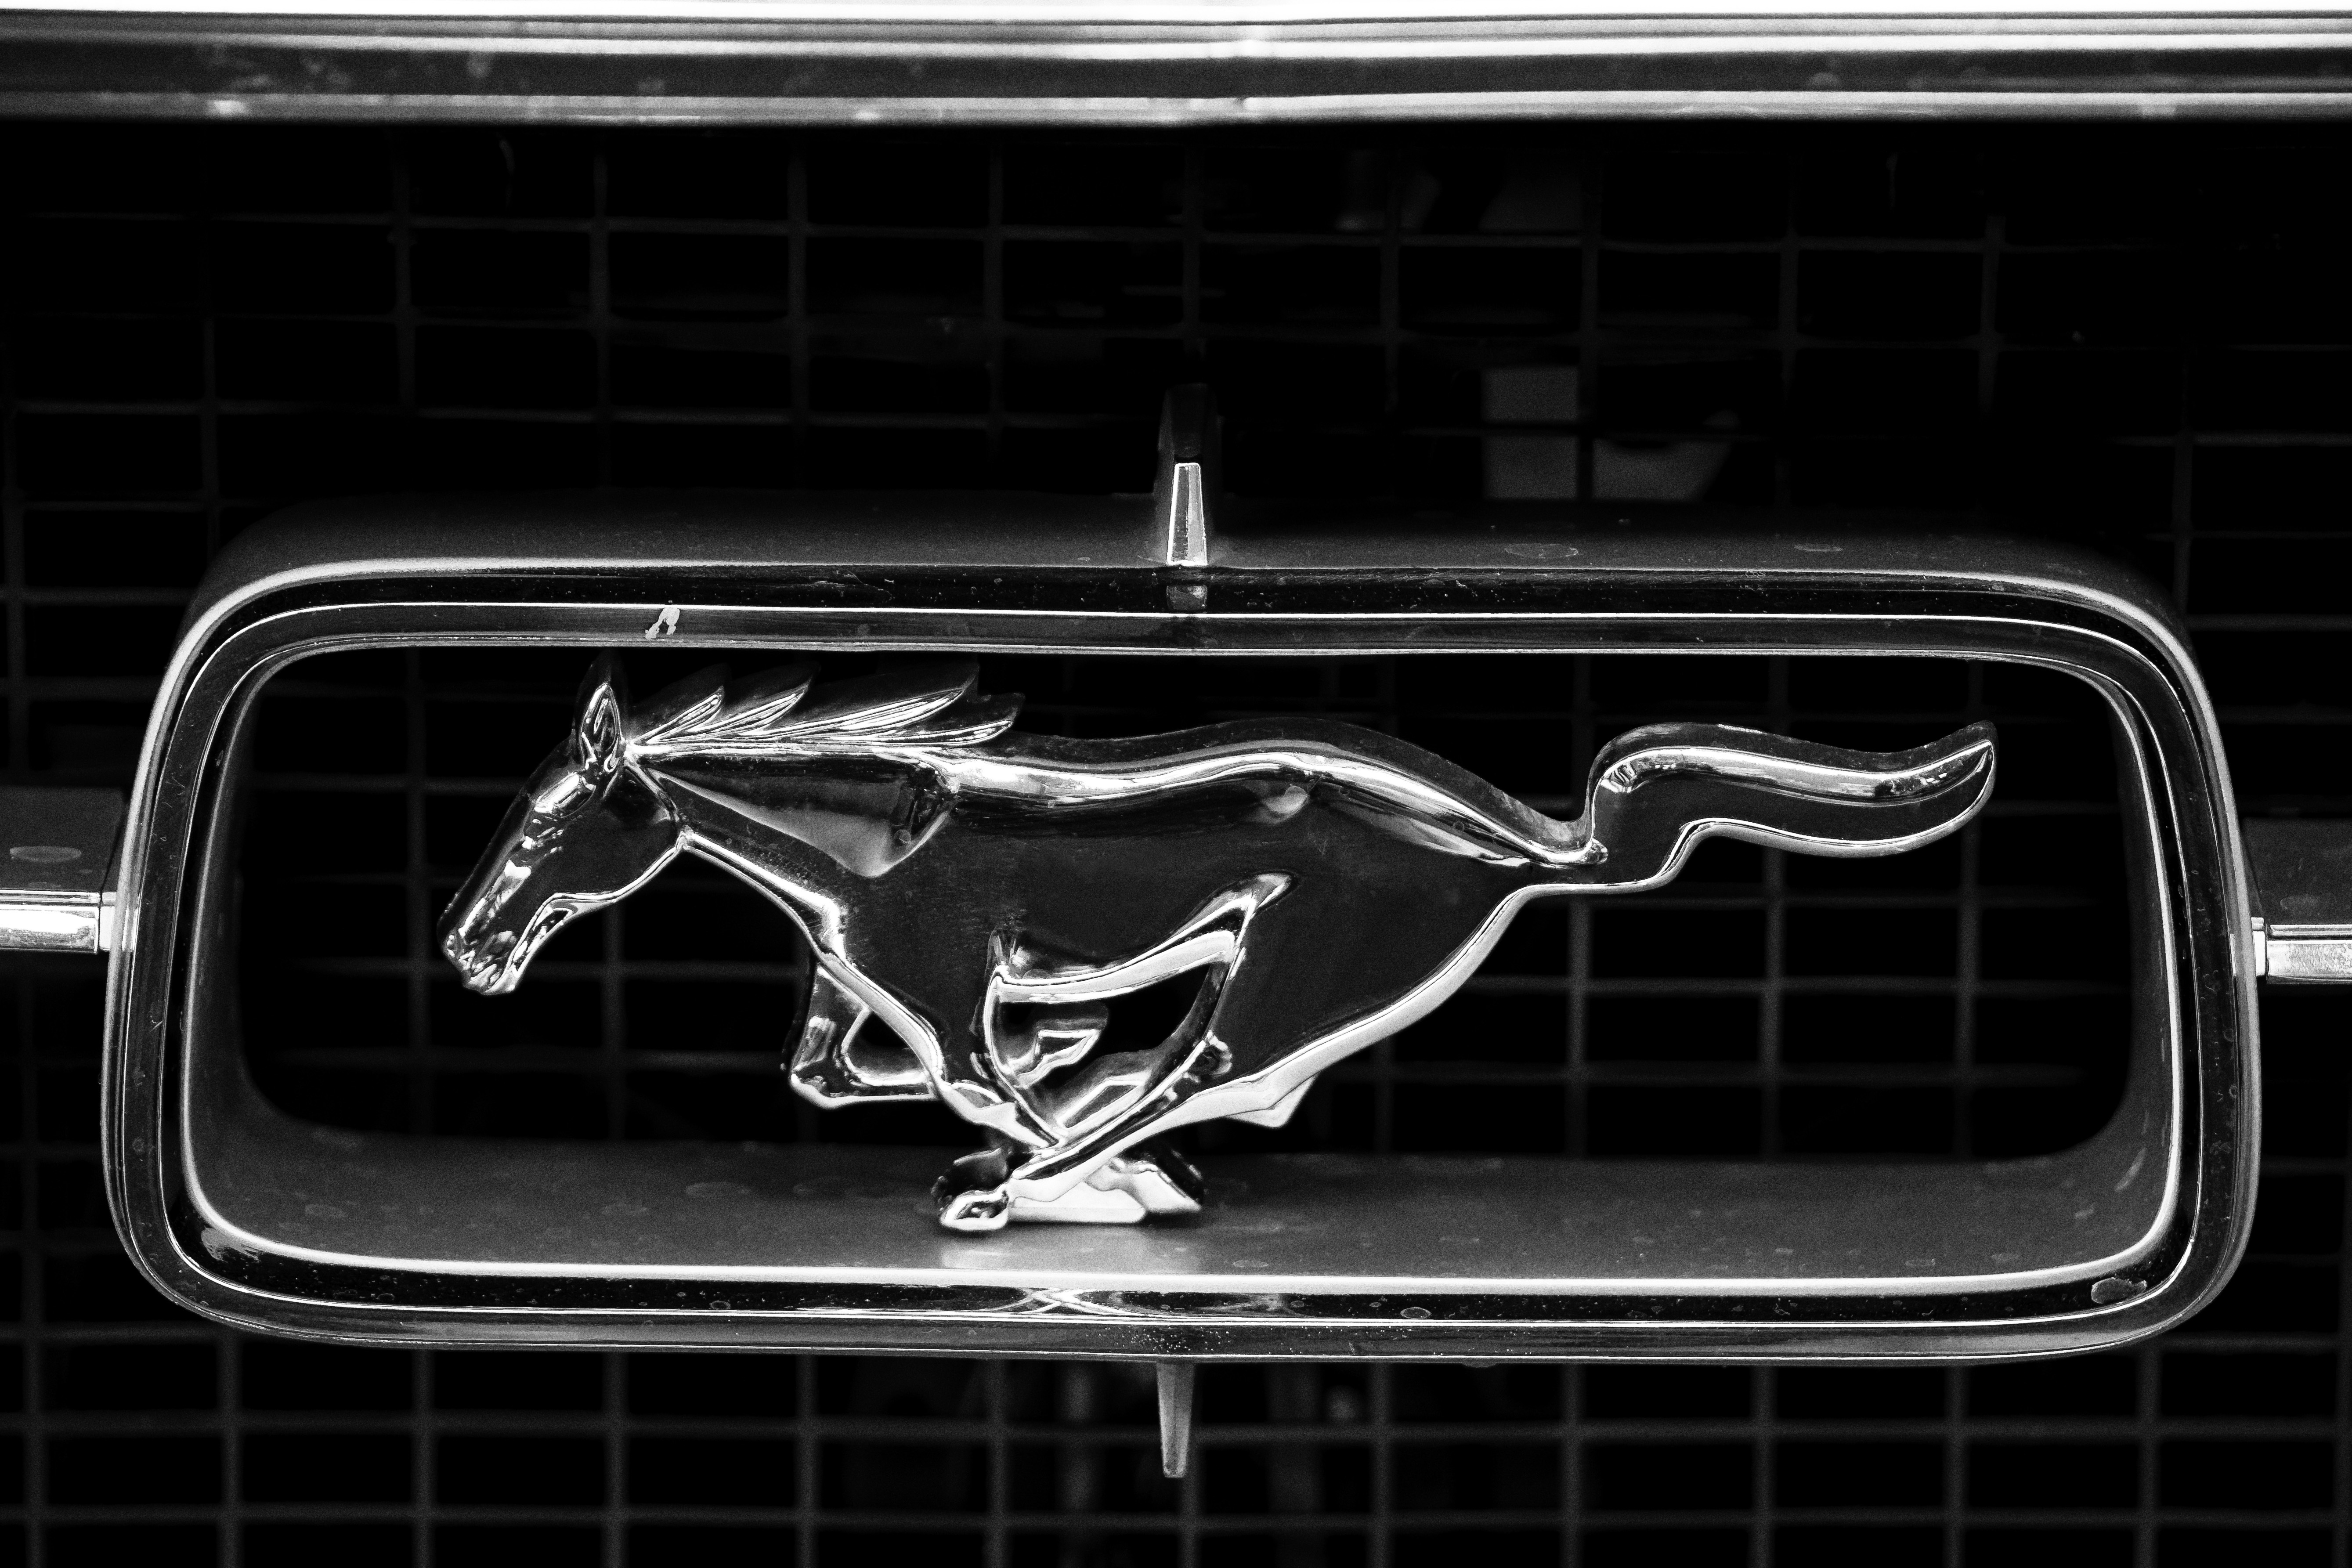
black and white, car, wheel, vehicle, horse, auto, monochrome, grille, emblem, automotive, bumper, font, american, pony, ford, logo, silver, oldtimer, mustang, racing car, ford mustang, monochrome photography, automobile make, automotive exterior, automotive design